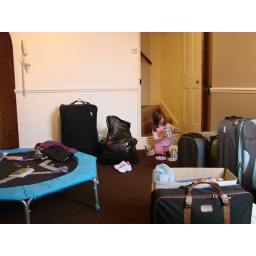
The trampoline has been used as a sofa, dining table and of course a trampoline over the past couple of days!